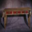
Label: table